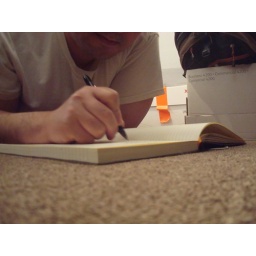
Can't sit in a chair in front of a computer any longer today.